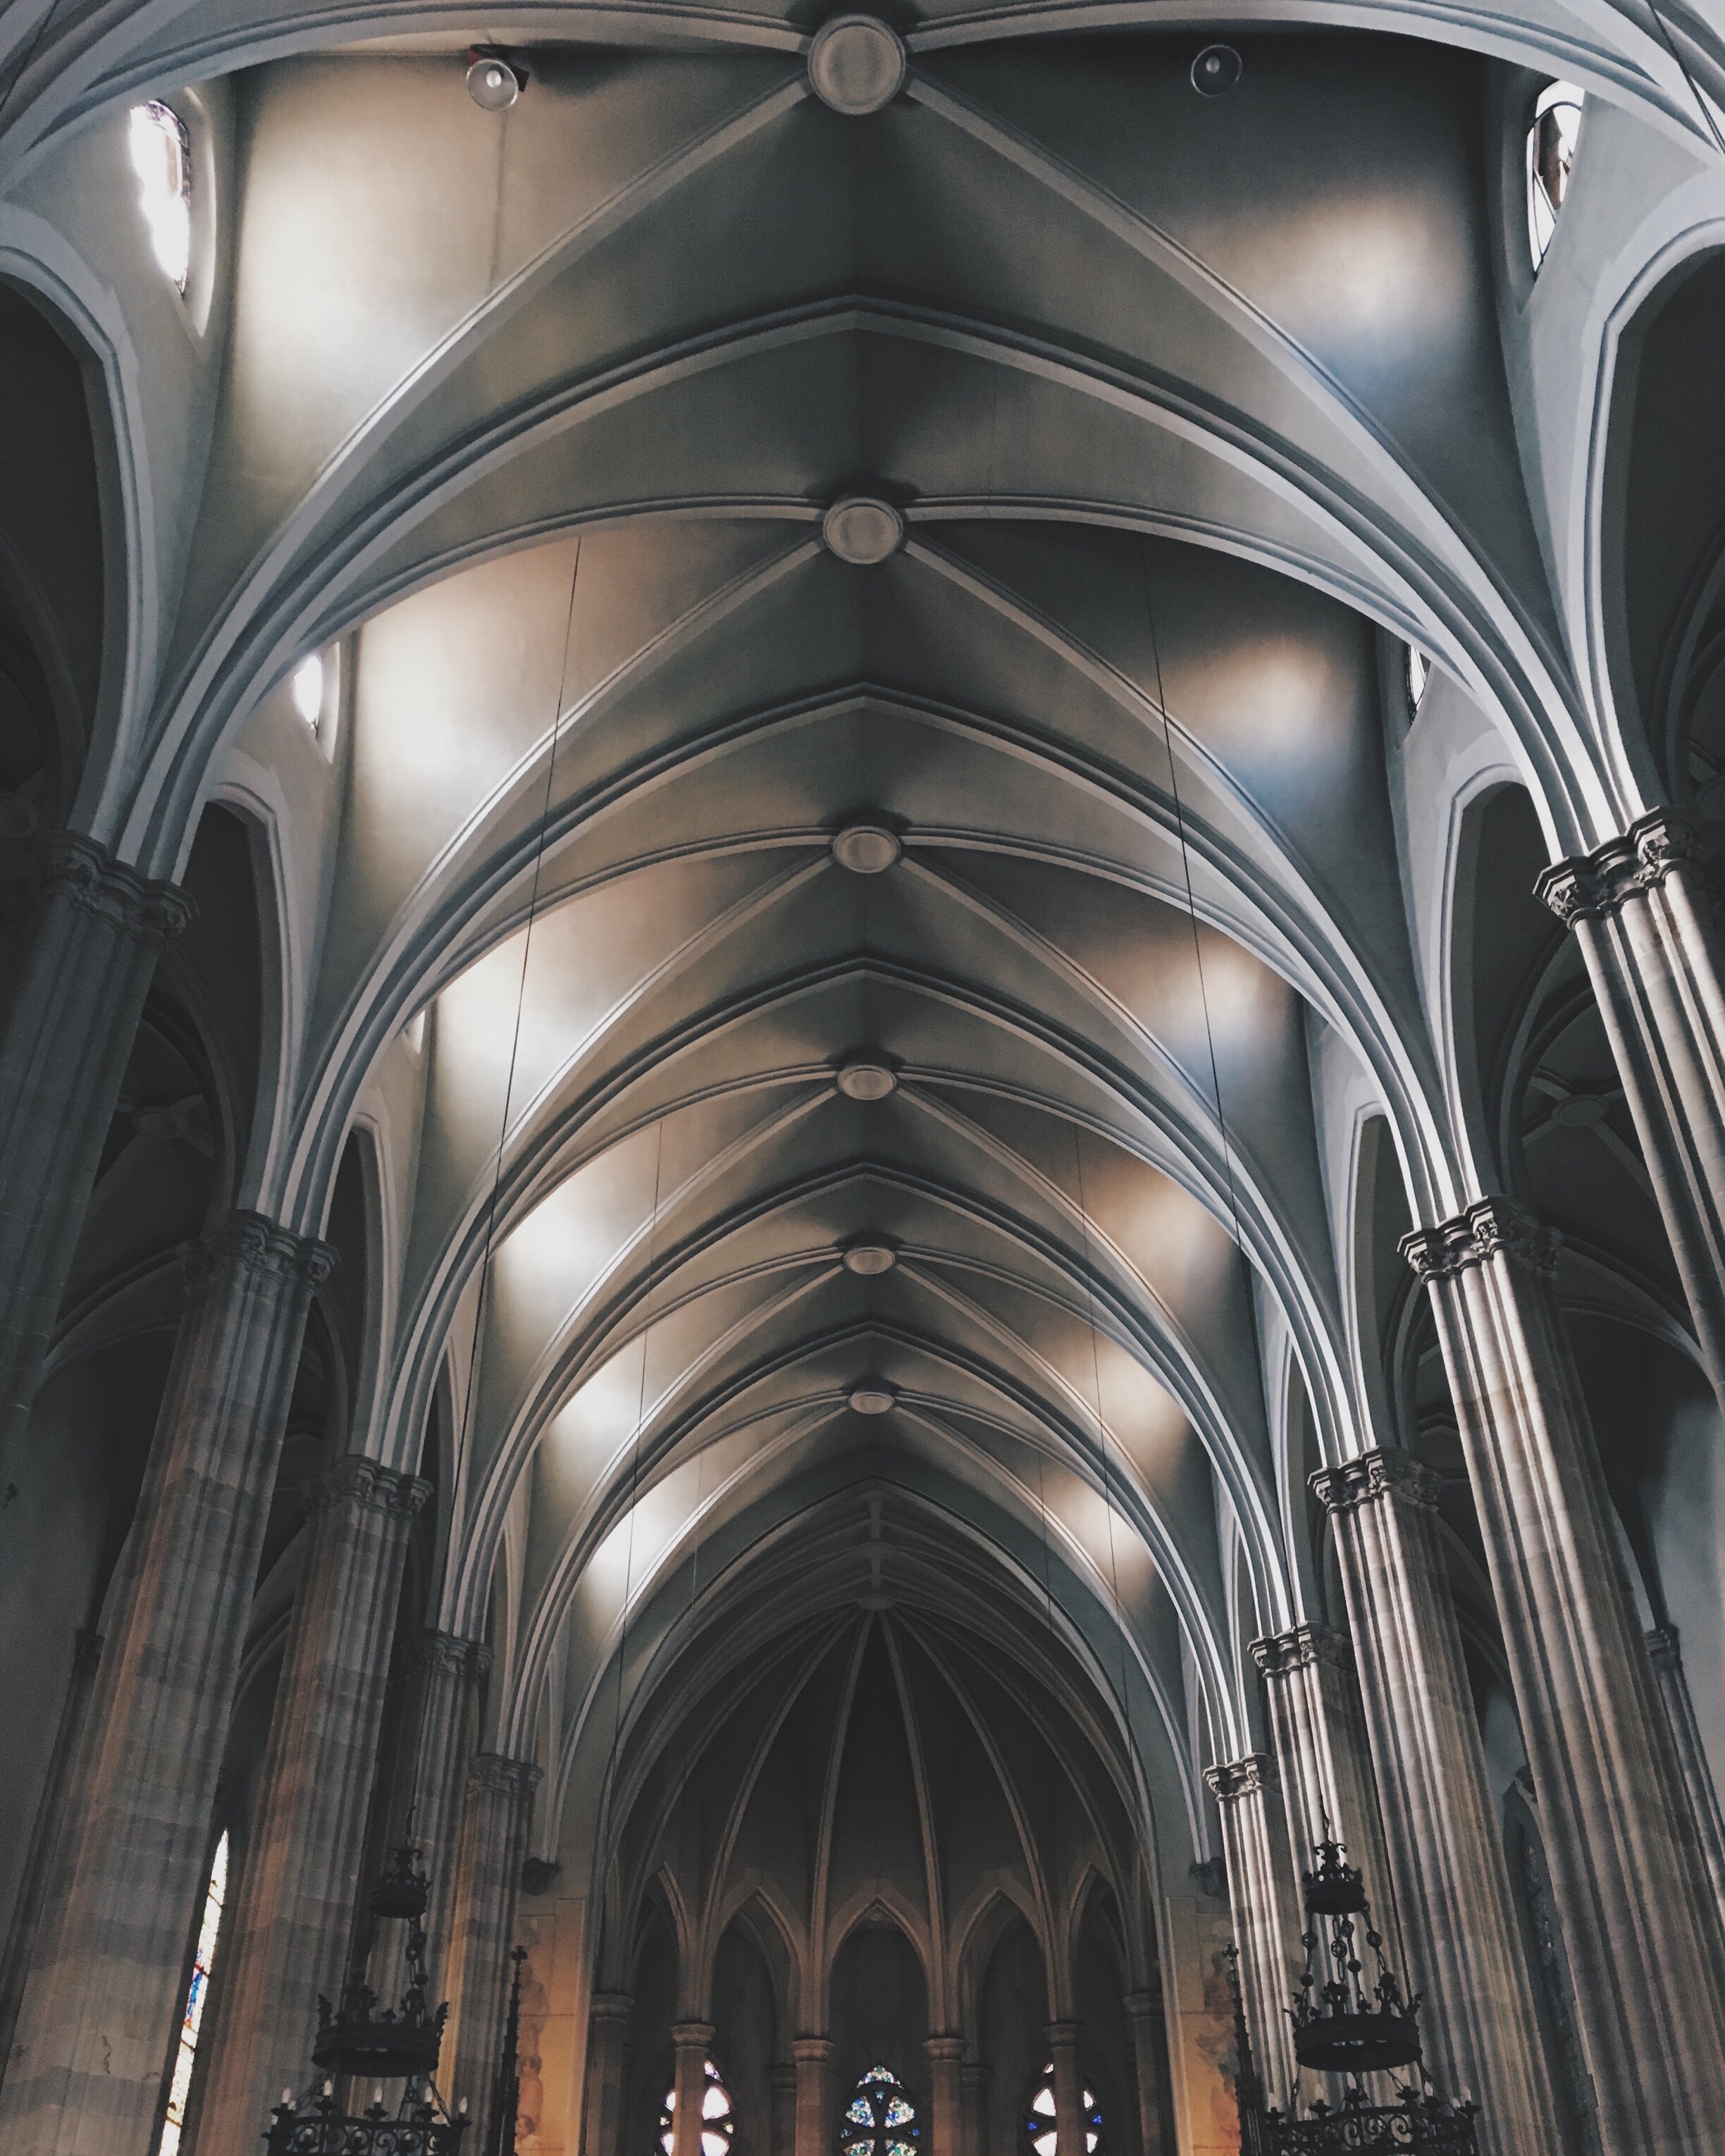
architecture, building, arch, ceiling, church, cathedral, place of worship, symmetry, arcade, vault, gothic architecture